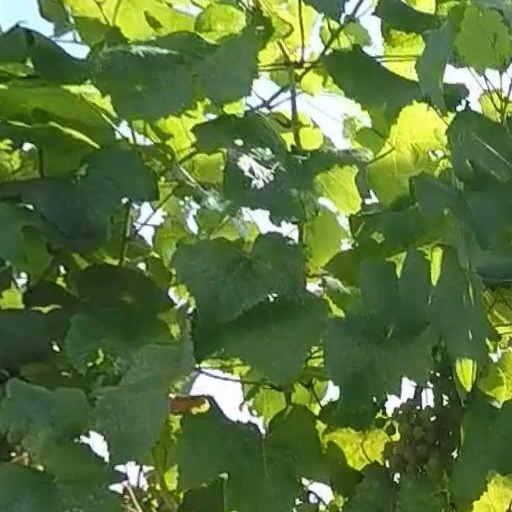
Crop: grape